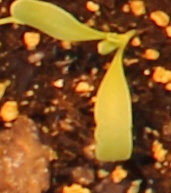
Label: Sugar beet